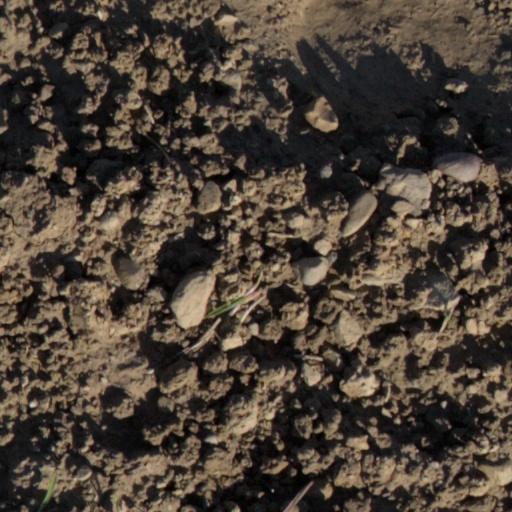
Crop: wheat